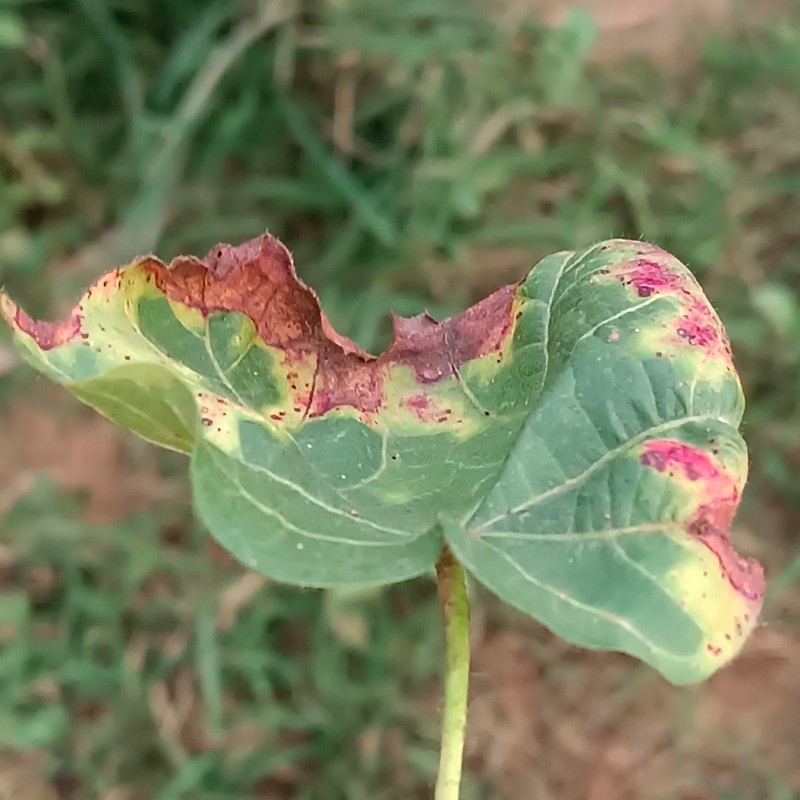
Label: Leaf Redding